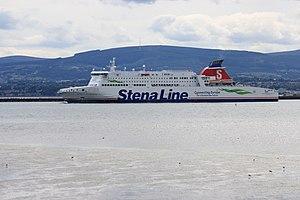
A Nepita est un navire mixte exploité par la compagnie française Corsica Linea. Construit de 1999 à 2002 par les chantiers Howaldtswerke-Deutsche Werft de Kiel sous le nom de Superfast X, il était à l'origine affecté aux lignes de la compagnie grecque Superfast Ferries en mer du Nord. Vendu en 2007 à la SNCM, il était initialement prévu pour naviguer sur les lignes entre Marseille et la Corse sous le nom de Jean Nicoli mais ne sera jamais exploité par la compagnie française. Revendu en 2008 à la compagnie SeaFrance, il est rebaptisé SeaFrance Molière et navigue jusqu'en 2011 sur les lignes entre la France et le Royaume-Uni. Racheté l'année suivante par l'armateur LD Lines, il est affrété par la compagnie danoise DFDS Seaways qui l'emploie sur les mêmes lignes sous le nom de Dieppe Seaways. Vendu à la compagnie suédoise Stena Line en 2014, il intègre la flotte de l'armateur l'année suivante et prend le nom de Stena Superfast X pour assurer les lignes entre le Royaume-Uni et l'Irlande. Affrété à partir de février 2020 par la compagnie Corsica Linea, il navigue depuis le mois de juin sur les lignes entre Marseille et la Corse sous le nom de A Nepita.